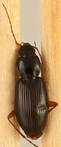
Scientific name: Synuchus impunctatus
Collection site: Bartlett Experimental Forest NEON (BART), plot BART_066